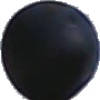
Label: blue_grape